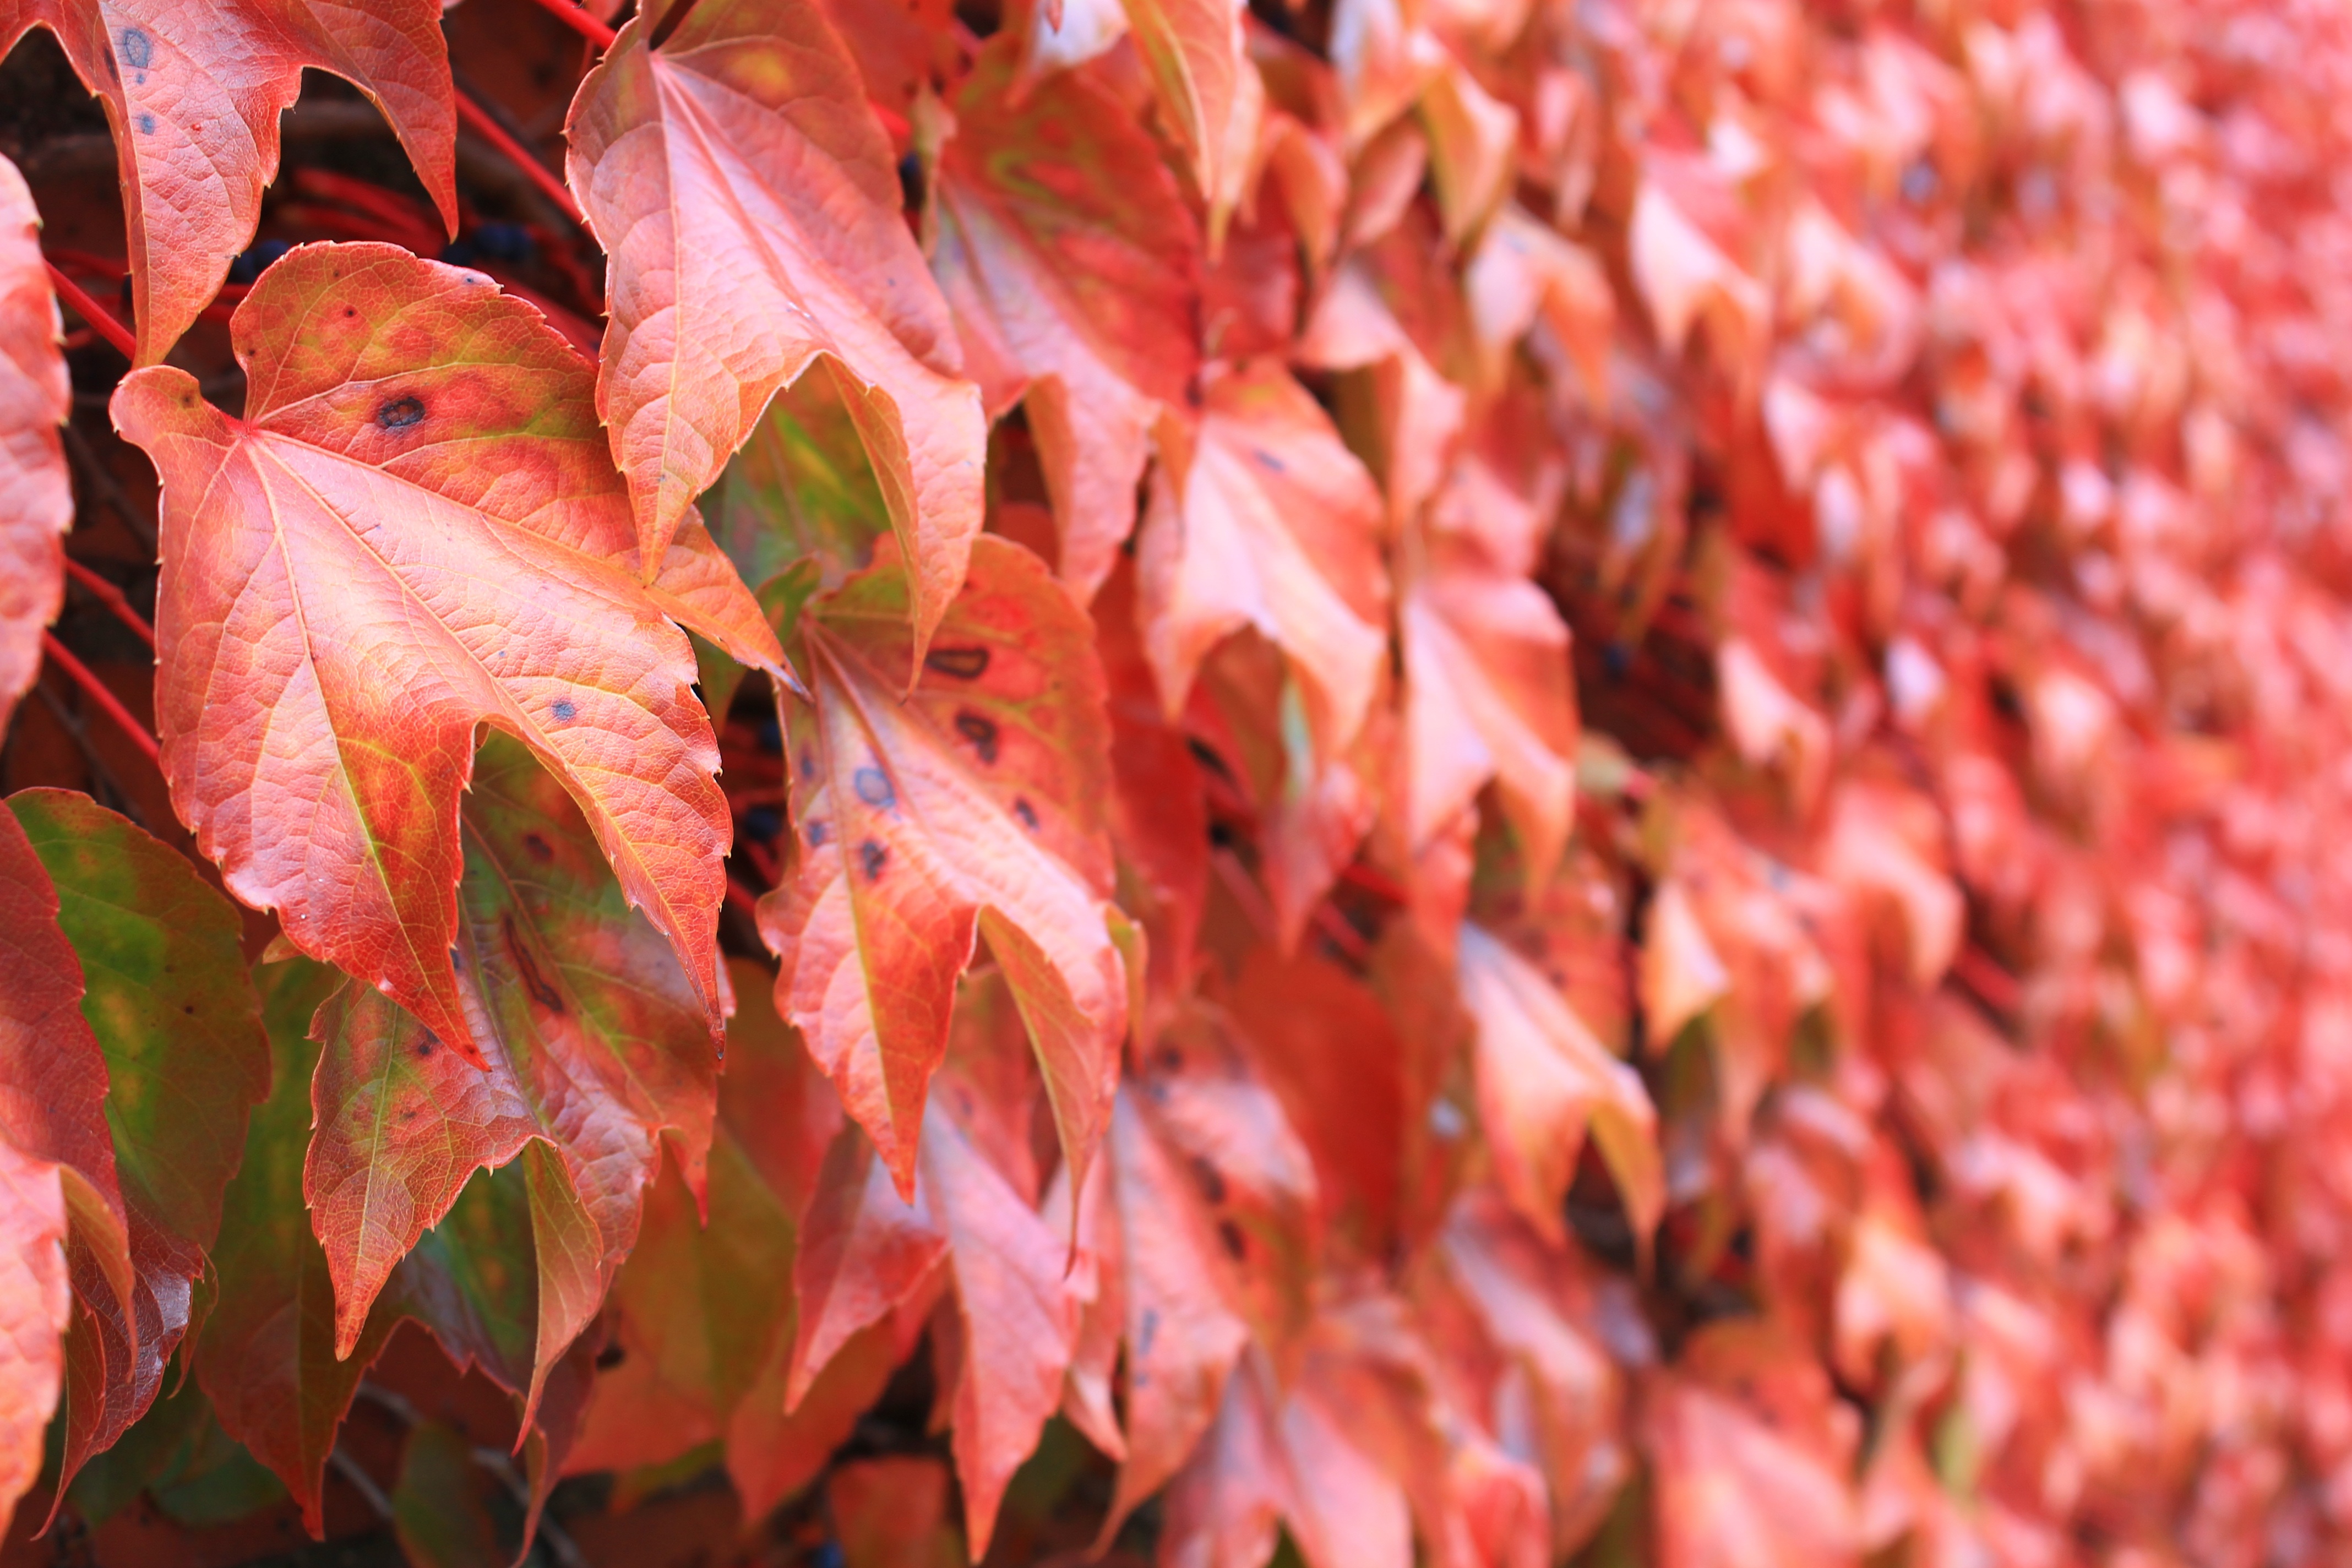
tree, nature, branch, plant, leaf, flower, petal, red, autumn, season, maple tree, maple leaf, leaves, shrub, october, autumn colours, flowering plant, woody plant, land plant